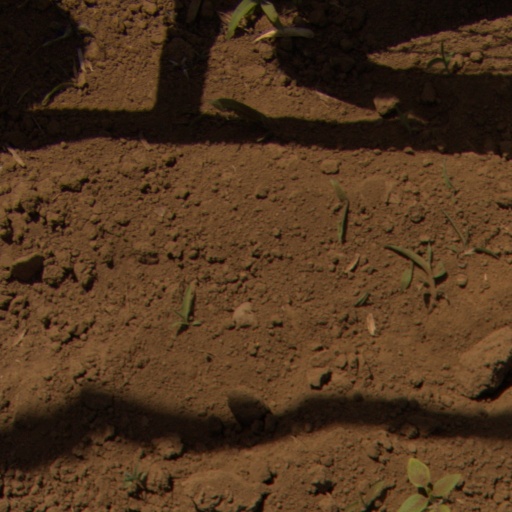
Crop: Jerusalem artichoke